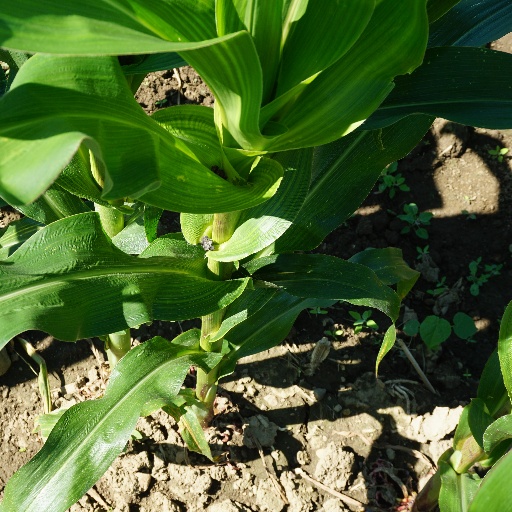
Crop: maize; corn